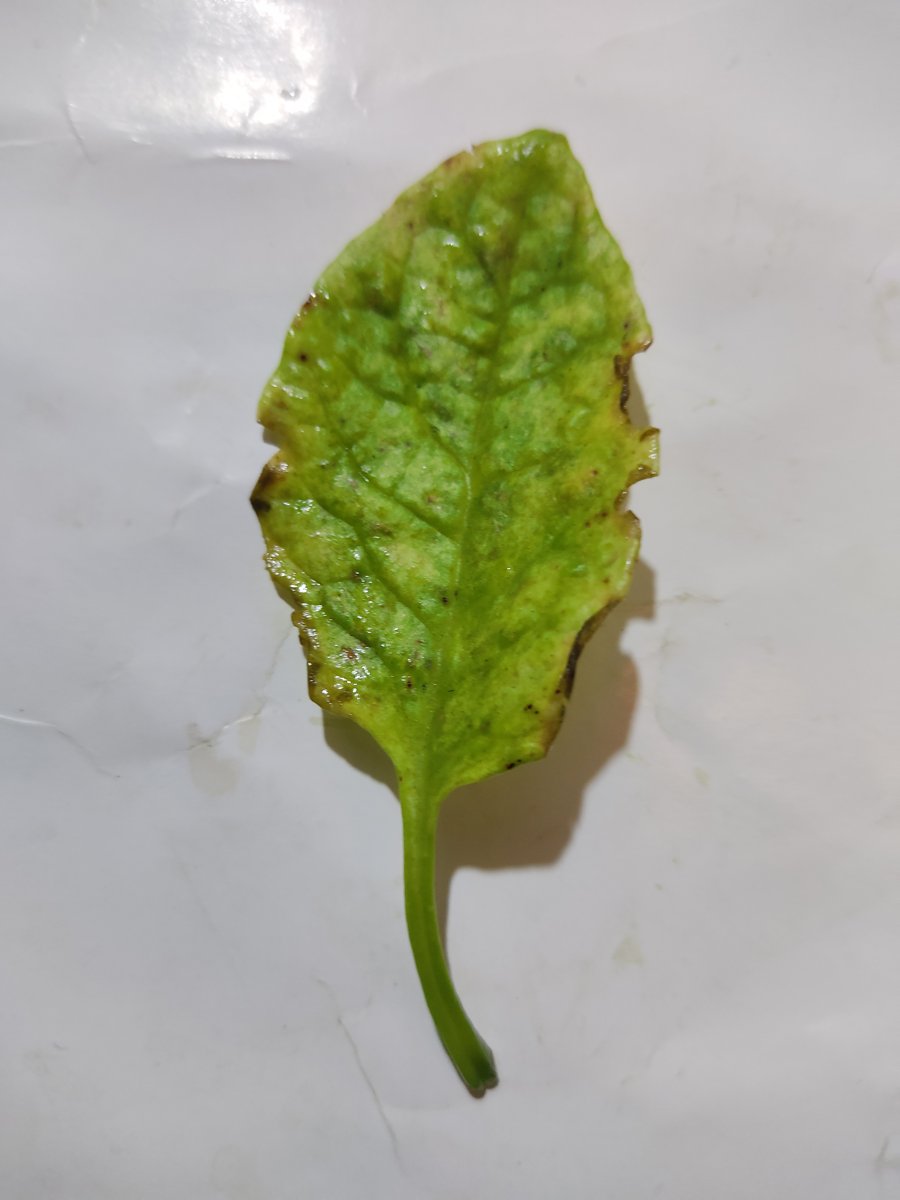
Label: Downy-Mildew